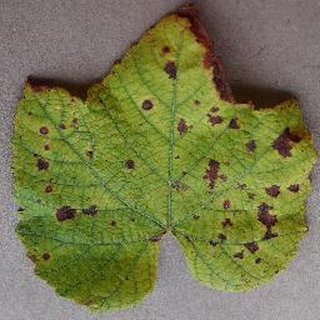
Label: grape_leaf_blight